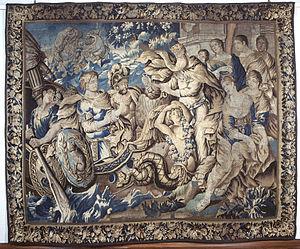
Tapisserie de basse lisse, Aubusson vers 1650, d'après Isaac Moillon, laine et soie.
La Cité internationale de la tapisserie a ouvert ses portes le 10 juillet 2016. Elle intègre l'ancien musée départemental de la tapisserie d'Aubusson créé en 1982, à l’initiative du Conseil général de la Creuse, afin de présenter l'histoire et les collections de tapisseries d'Aubusson et de Felletin situés dans le département de la Creuse et la région Nouvelle-Aquitaine.
Isaac Moillon, né à Paris le 8 juillet 1614 et mort le 26 mai 1673, est un peintre français.